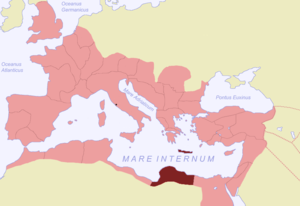
La Libye est un pays d'Afrique du Nord, dont le nom dérive de Libou, un peuple berbère connu depuis l'antiquité.
Dès la plus haute Antiquité, la Cyrénaïque, région fertile mais isolée située à l'ouest de l'Égypte et faisant partie de la Libye actuelle, était peuplée de tribus soit nomades soit sédentaires mal connues d'origine libyque. Colonisée par les Grecs à partir du VIIᵉ siècle av. J.-C., elle passe en 322 av. J.-C. sous le contrôle de l'Égypte hellénistique et des souverains lagides. Ceux-ci la lèguent à Rome, qui l'intègre dans son empire en 96 av. J.-C..
La Crète et Cyrénaïque était une province romaine. Elle comprenait l'île de Crète et la Cyrénaïque qui s'étendait depuis l'autel des Philènes jusqu'au Catabathmus Magnus.